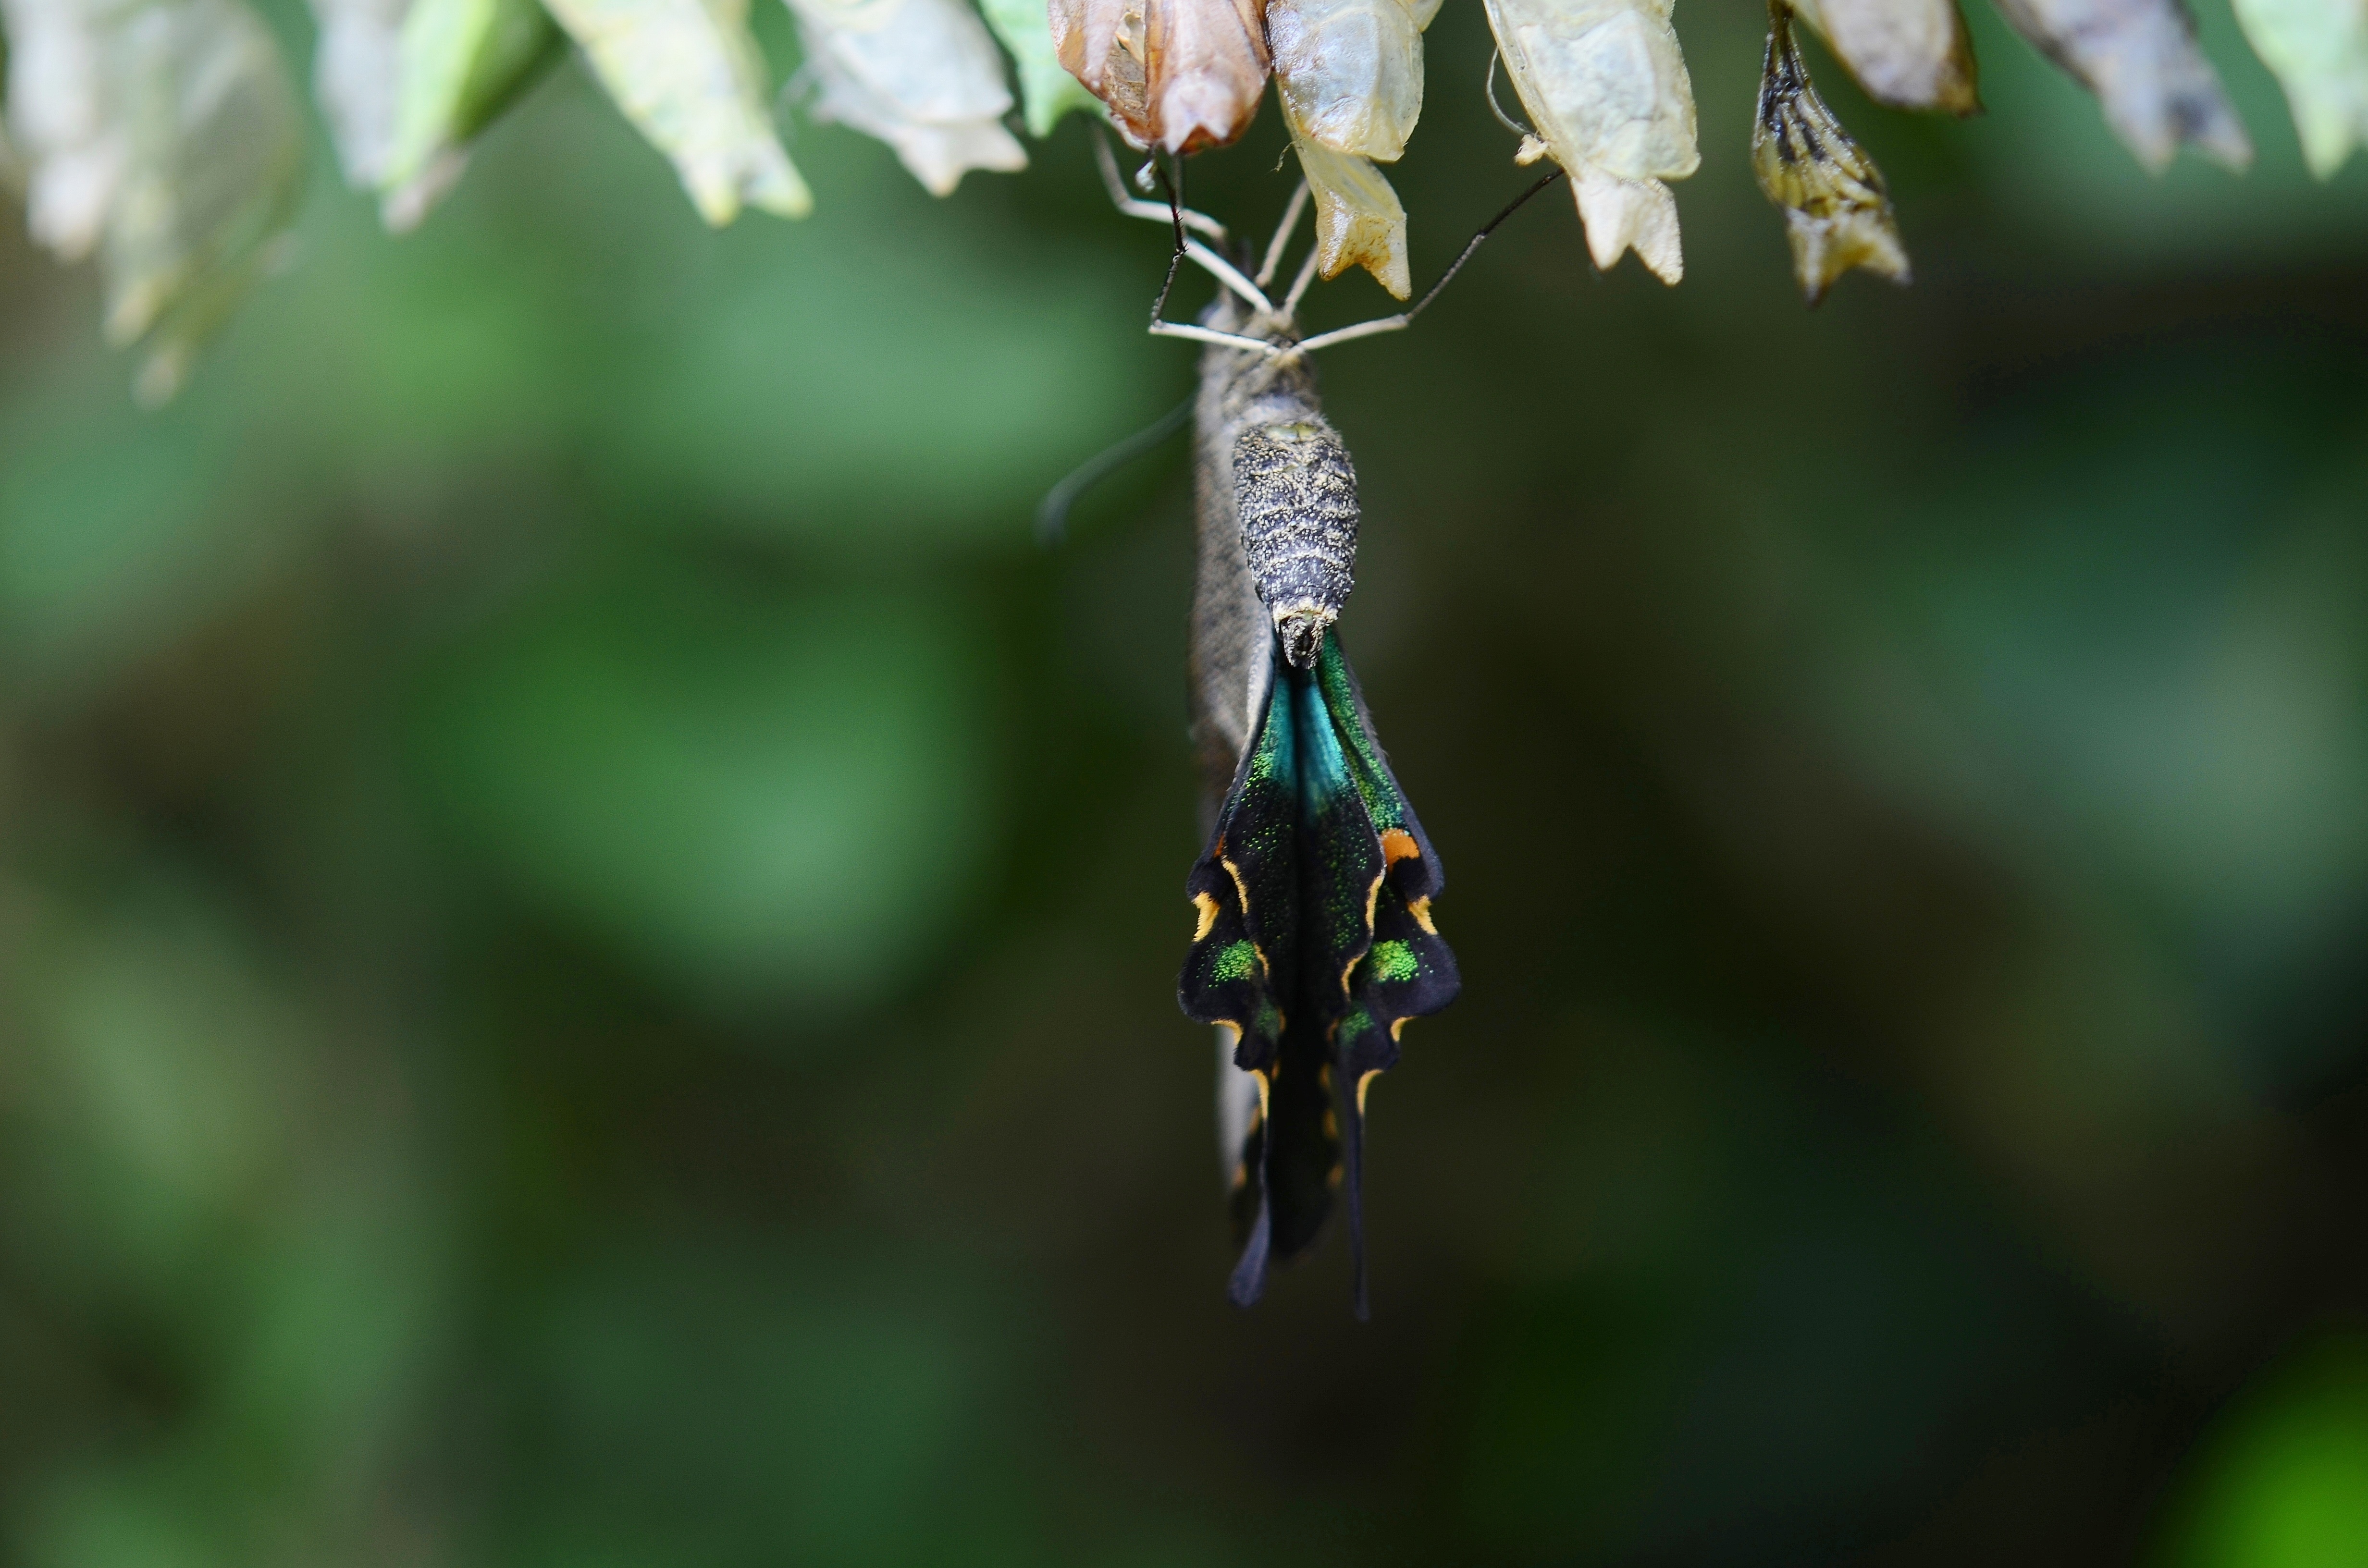
nature, branch, wing, plant, photography, leaf, flower, animal, wildlife, green, insect, macro, botany, butterfly, flora, fauna, invertebrate, close up, pupa, larva, macro photography, cocoon, plant stem